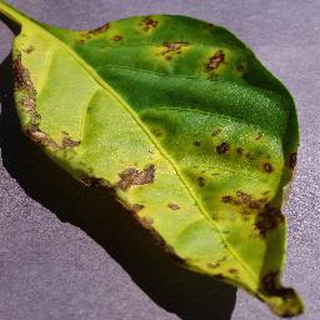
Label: bell_pepper_bacterial_spot